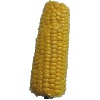
Label: Corn 1